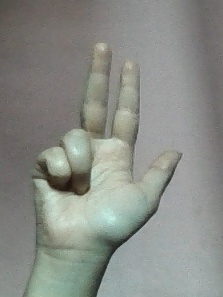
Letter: al